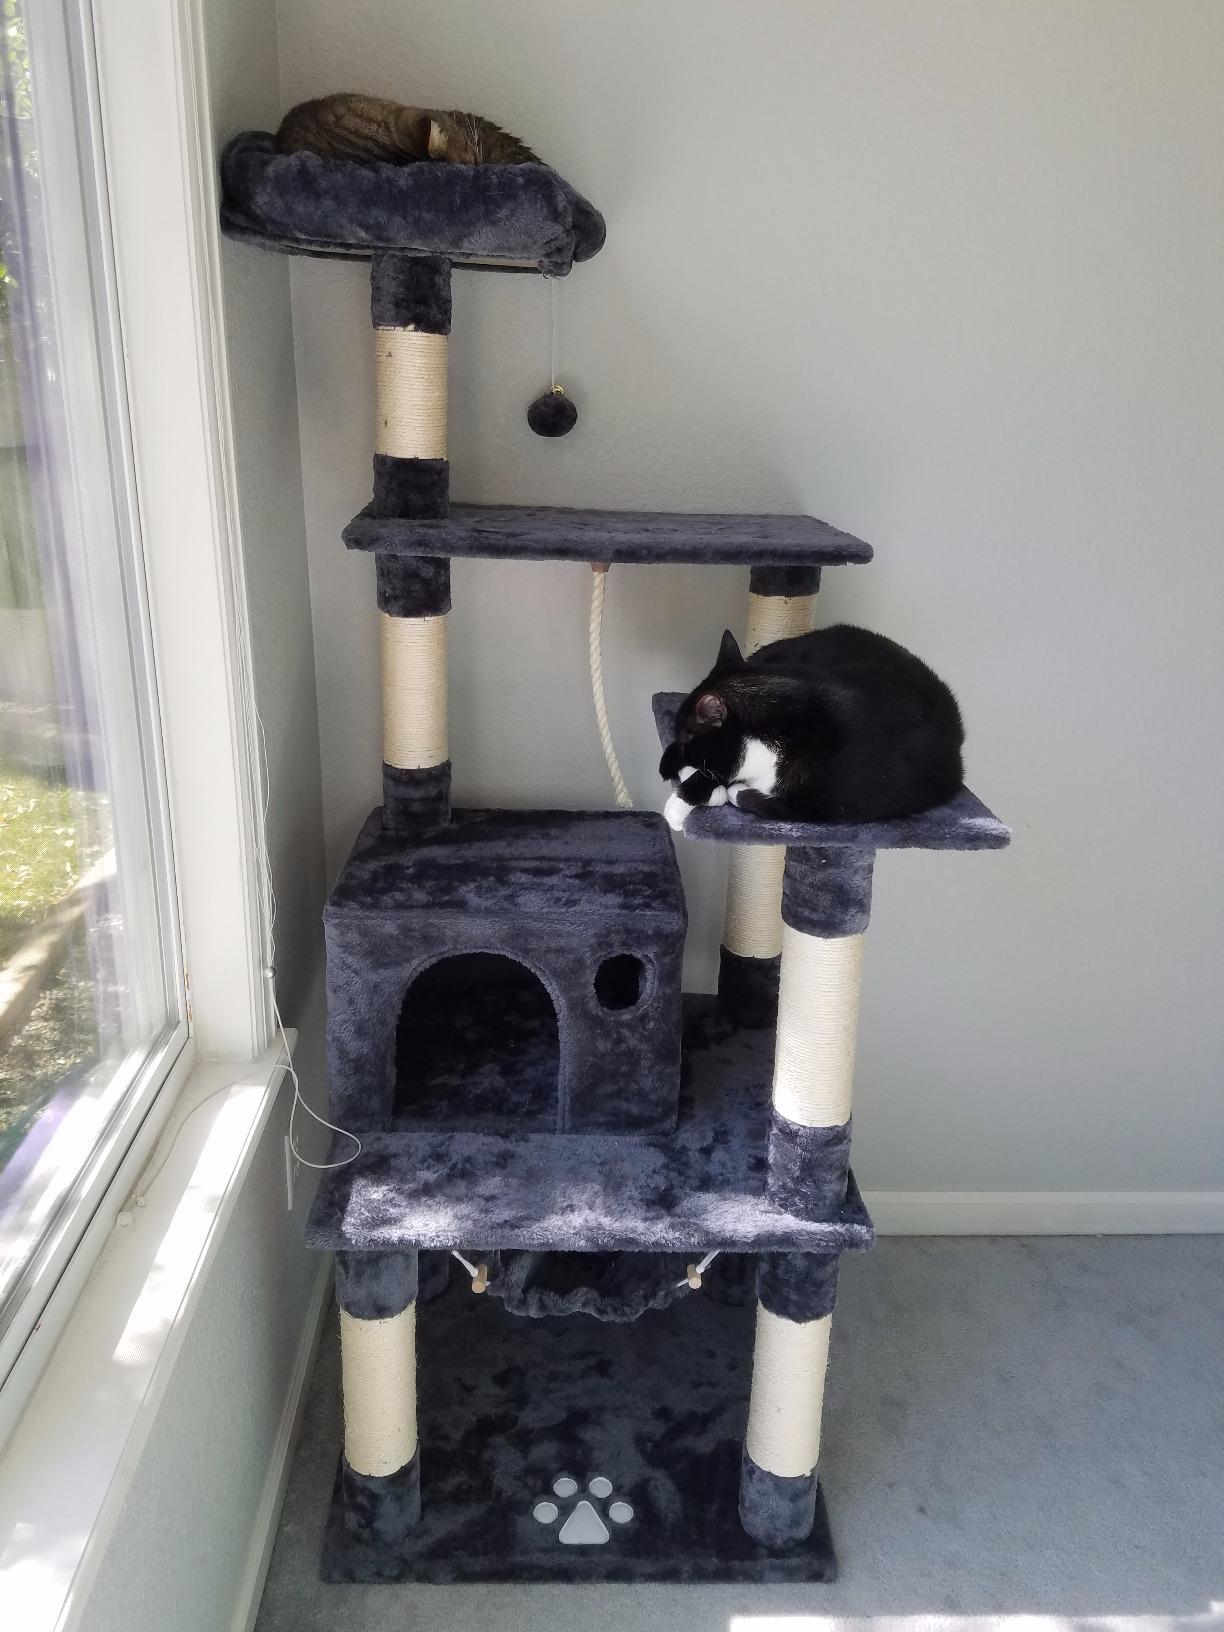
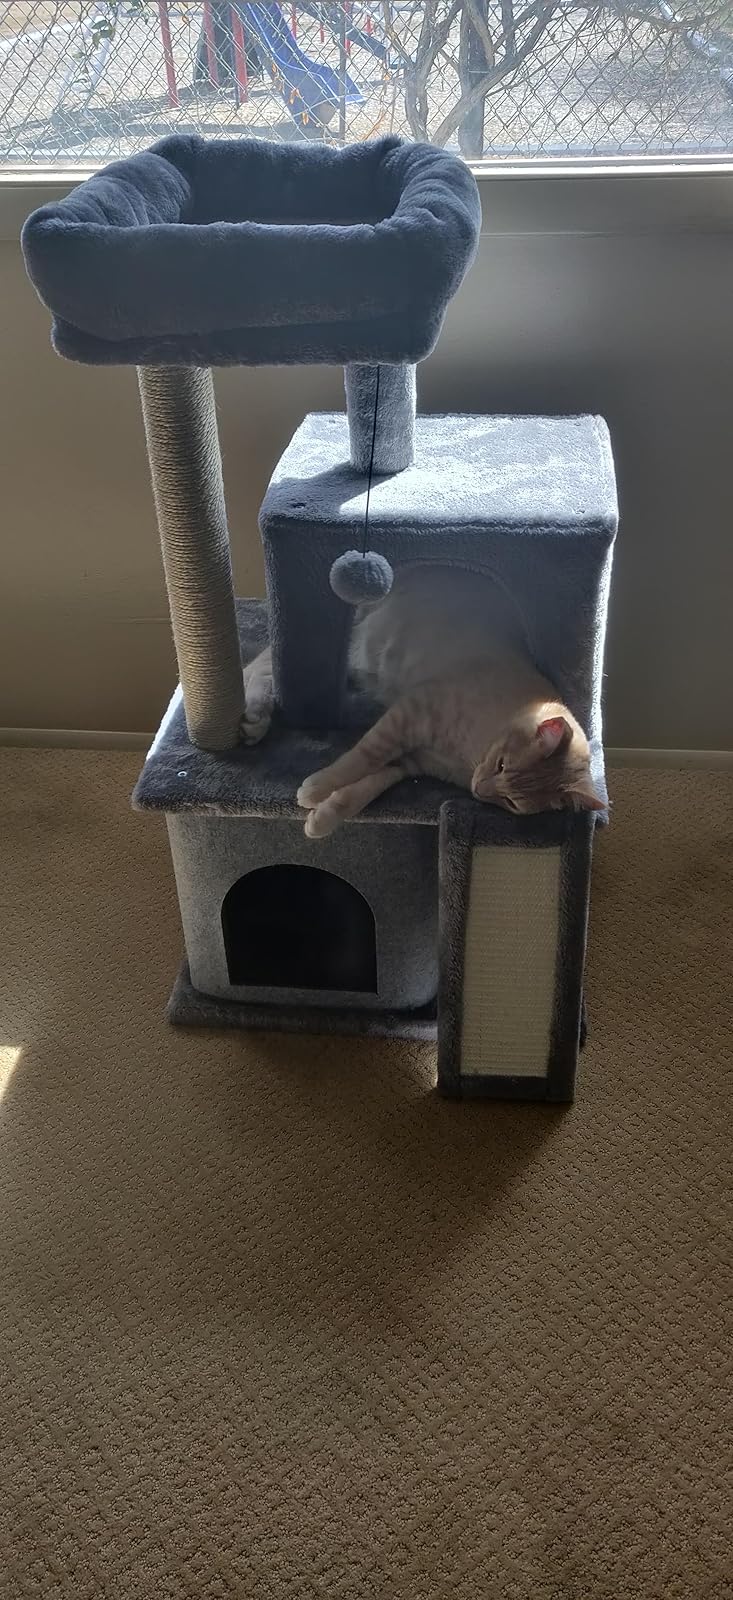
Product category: items_cat tree
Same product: no